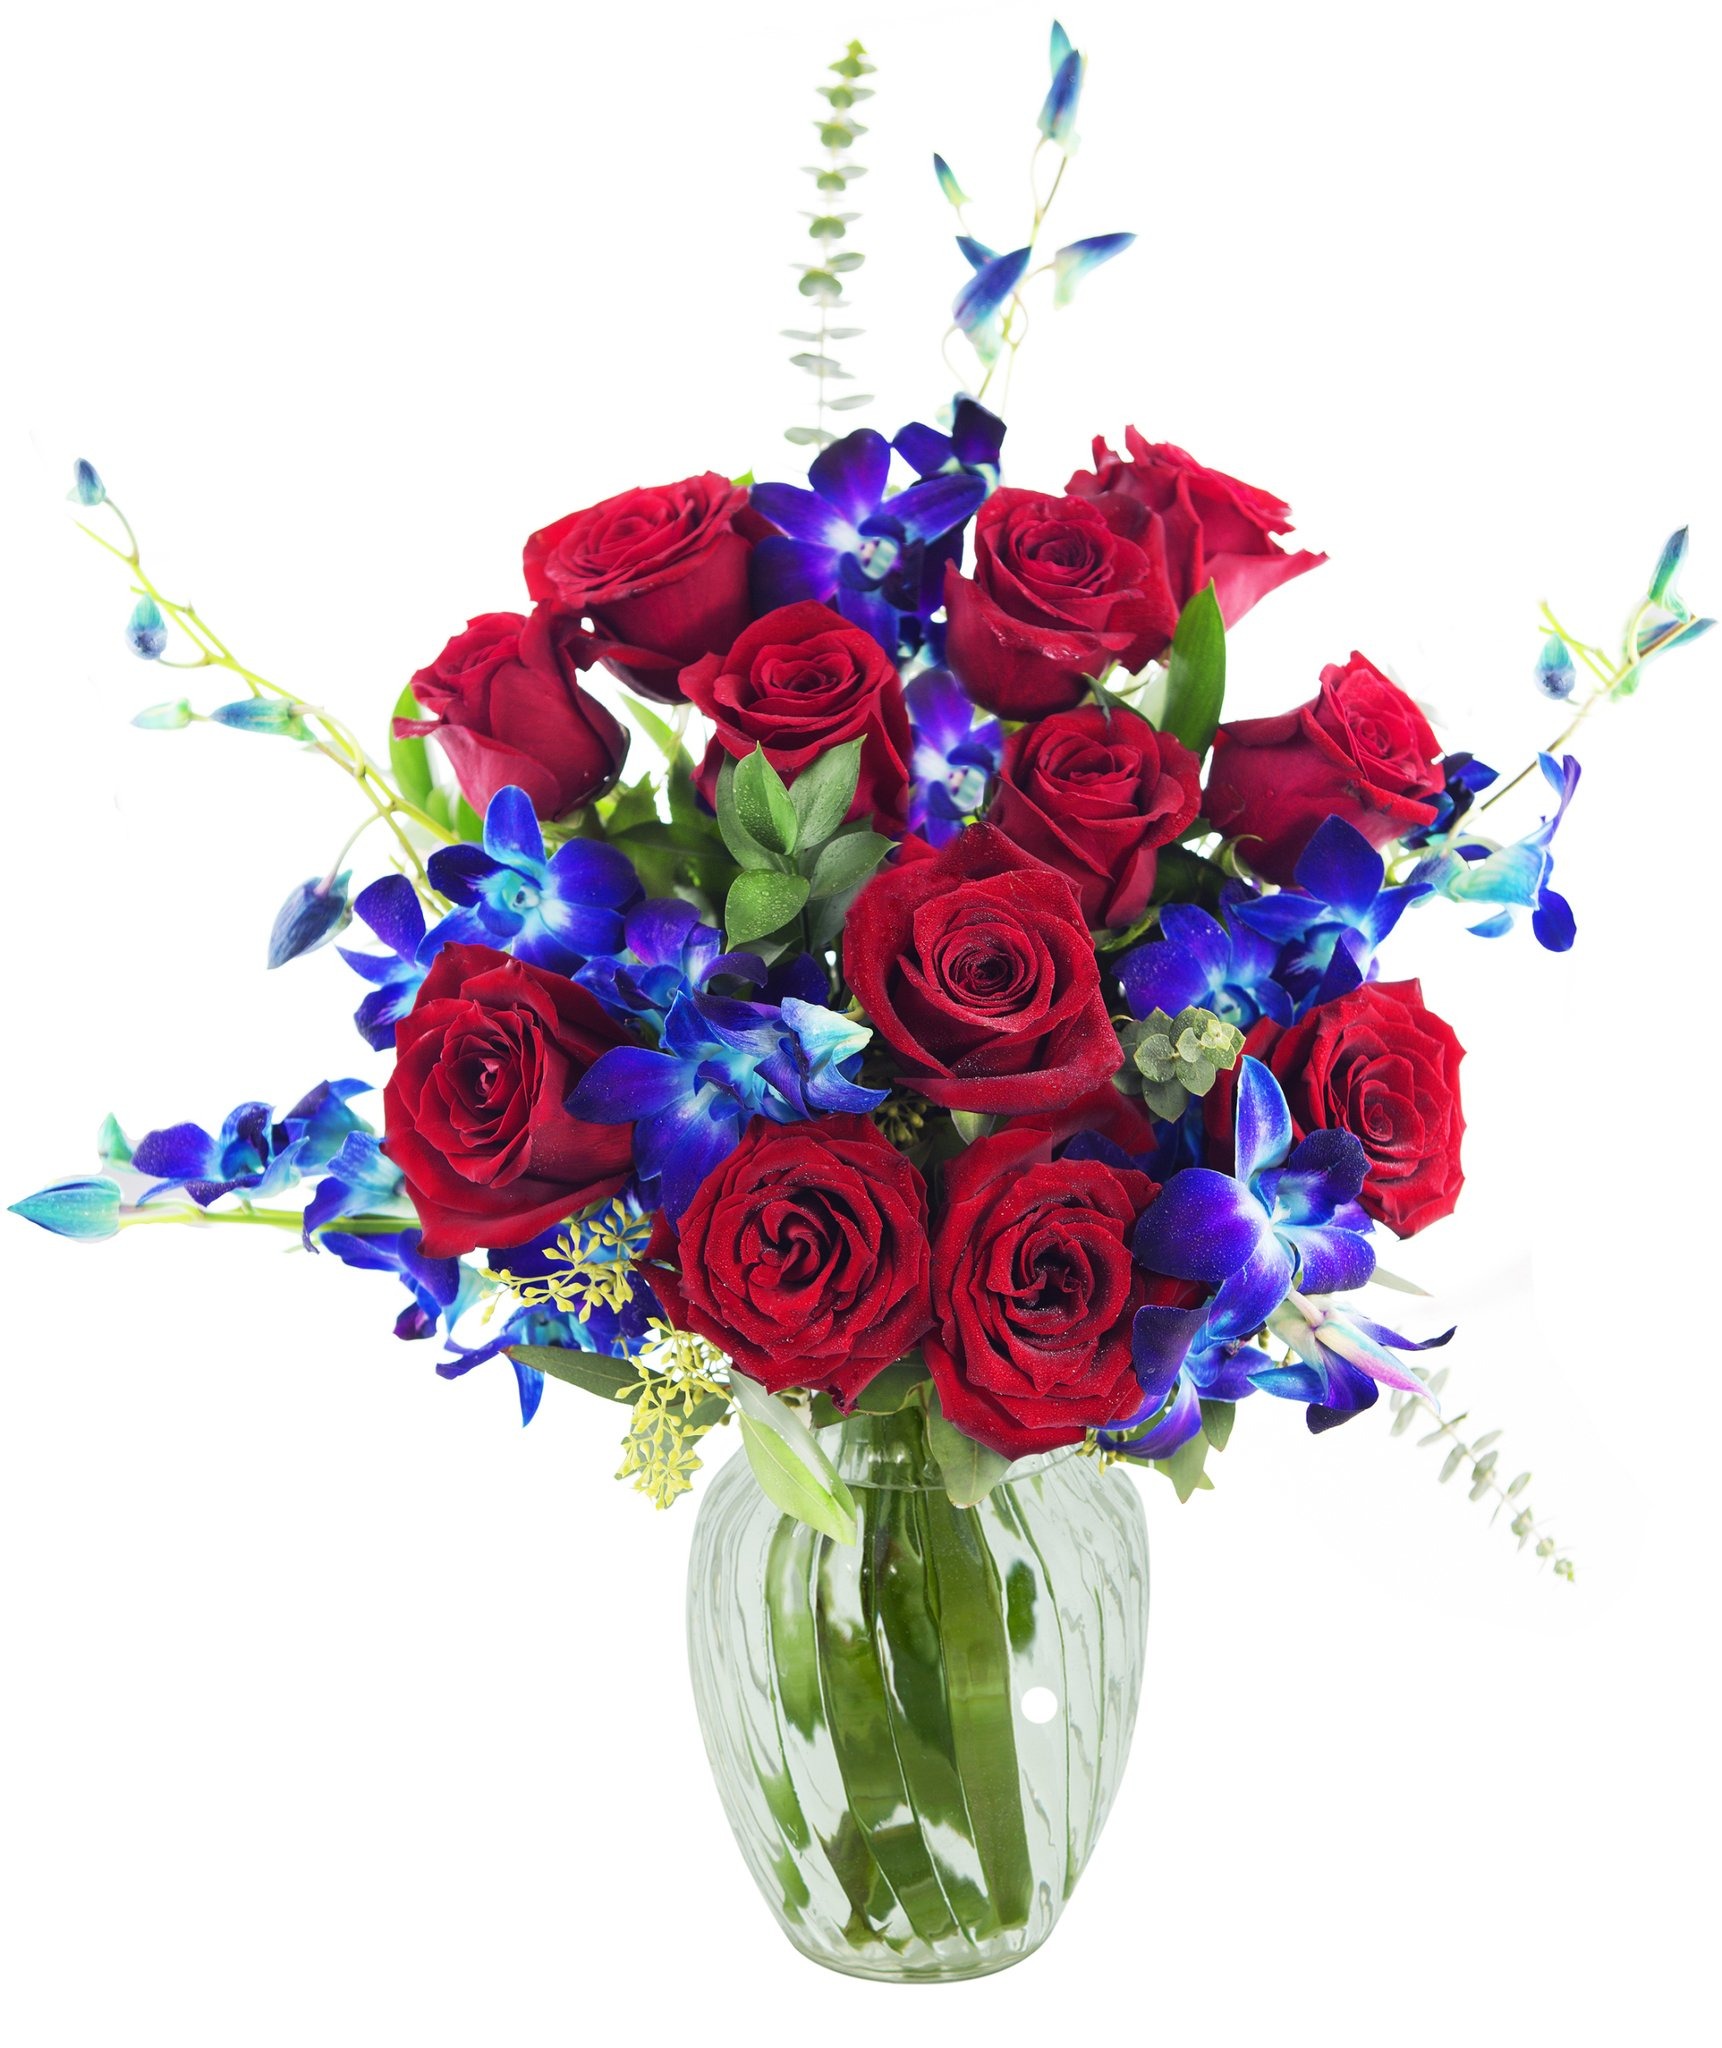
Item Name: KaBloom PRIME NEXT DAY DELIVERY - Fall Collection - Symphony Bouquet of 12 Red Roses, 5 Blue Orchids and Greens with Vase.Gift for Birthday, Thank You, Valentine, Mother’s Day Fresh Flowers
Value: 1.0
Unit: Count

Price: 43.76